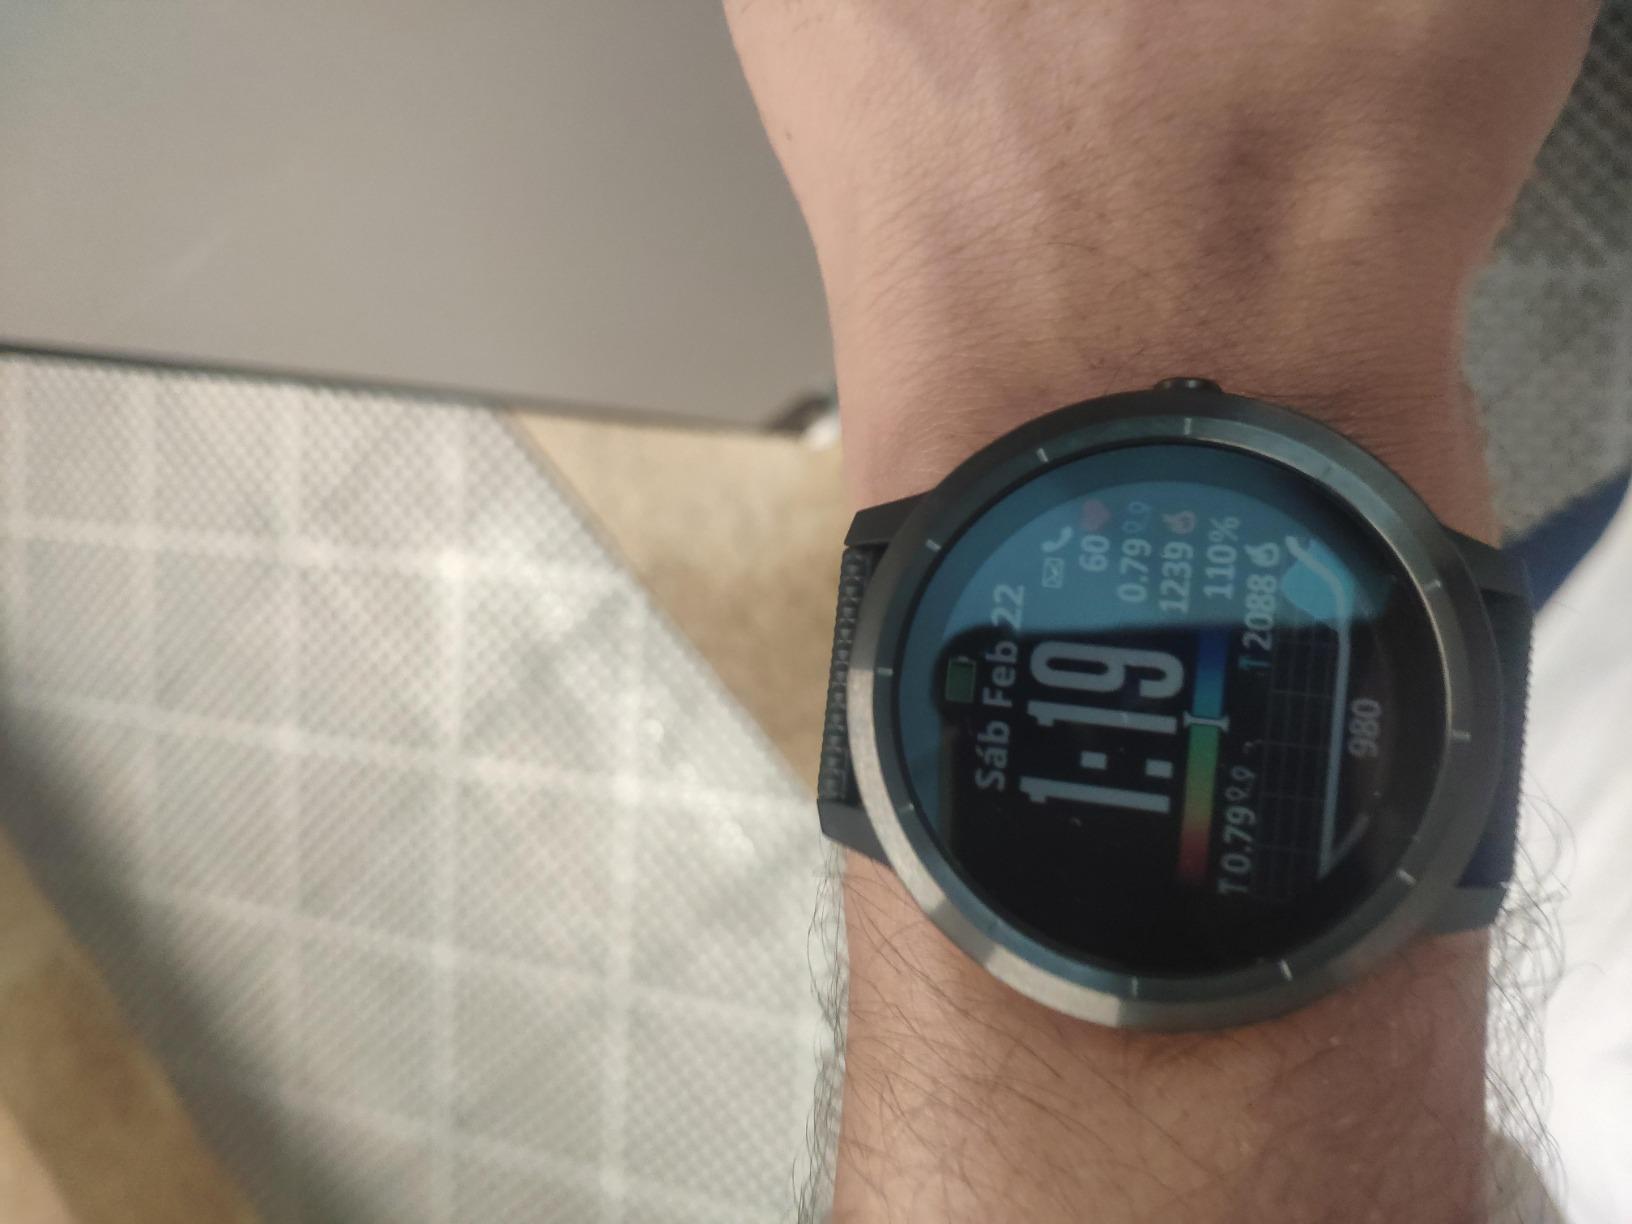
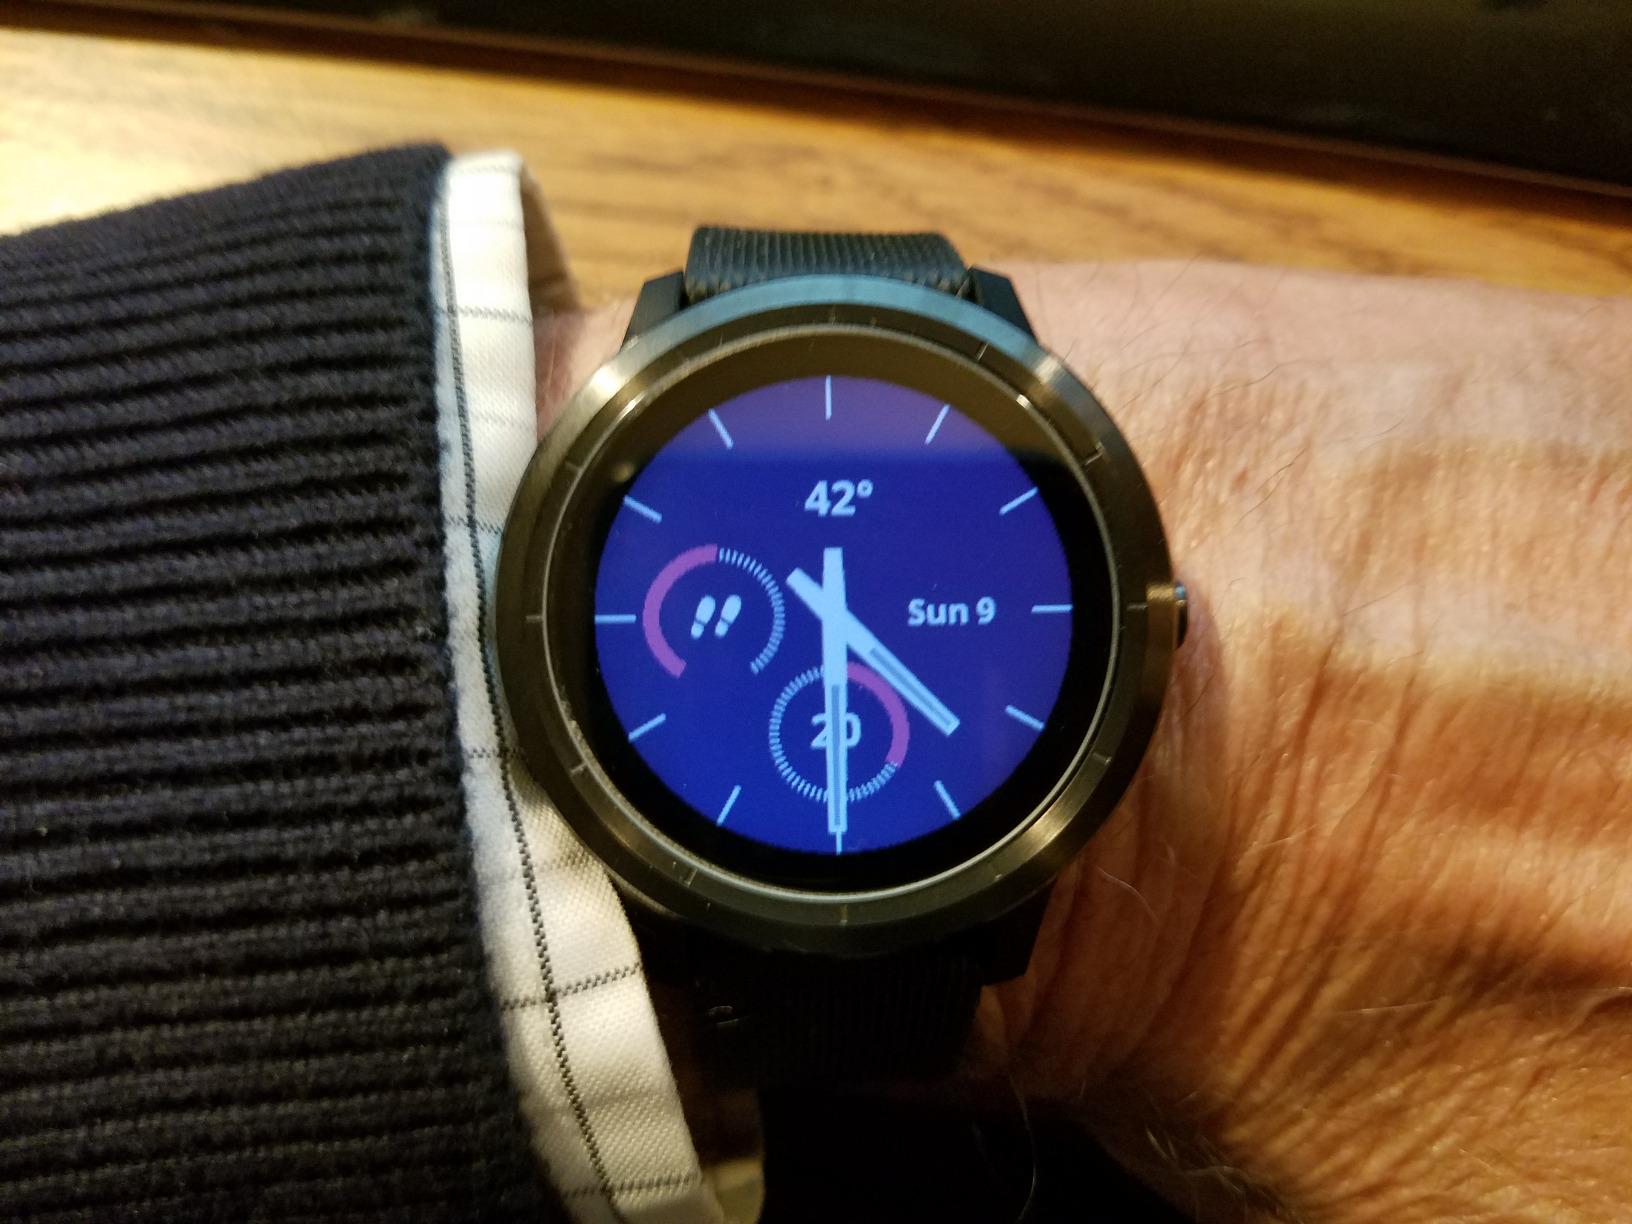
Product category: smartwatch
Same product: yes